Charles Lyell

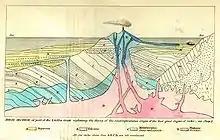
The frontispiece from "Elements of Geology"

Although Darwin discussed evolutionary ideas with him from 1842, Lyell continued to reject evolution in each of the first nine editions of the "Principles". He encouraged Darwin to publish, and following the 1859 publication of "On the Origin of Species", Lyell finally offered a tepid endorsement of evolution in the tenth edition of "Principles".